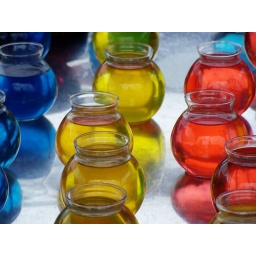
Throw the ping pong ball in the fish bowl at the fair and win a prize.